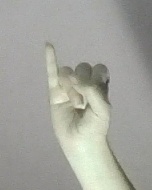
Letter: meem